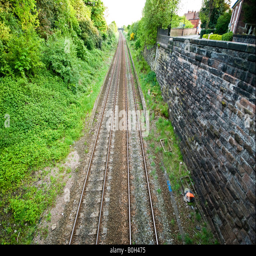
railway tracks surrounded by wall and trees in the country